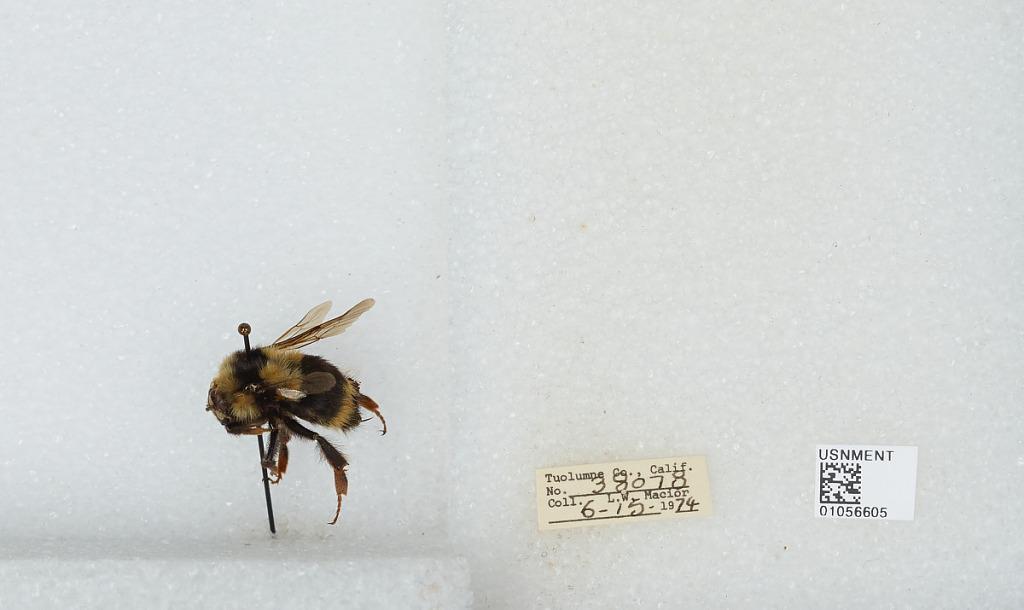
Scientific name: Bombus bifarius nearcticus
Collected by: L. Macior
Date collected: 1974-6-15
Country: United States
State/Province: California
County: Tuolumne
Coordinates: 38.02, -119.94